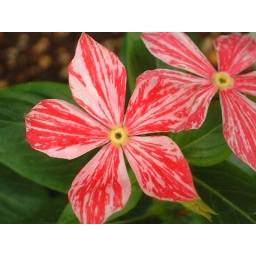
This flower is a new face in my garden. :)Japanese name is &amp;quot;ChuraBinka(Asuka)&amp;quot;.The name means clean flower of Okinawa.